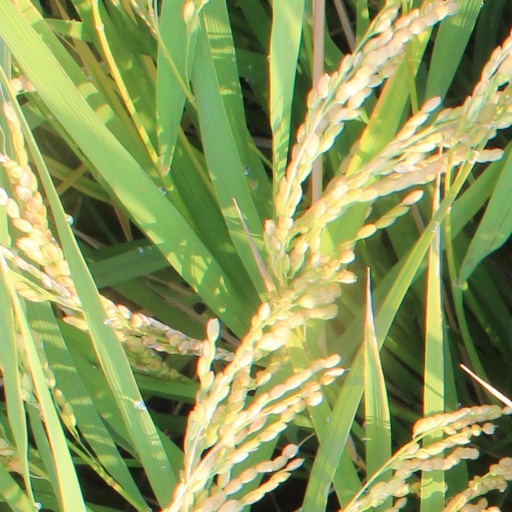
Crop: rice